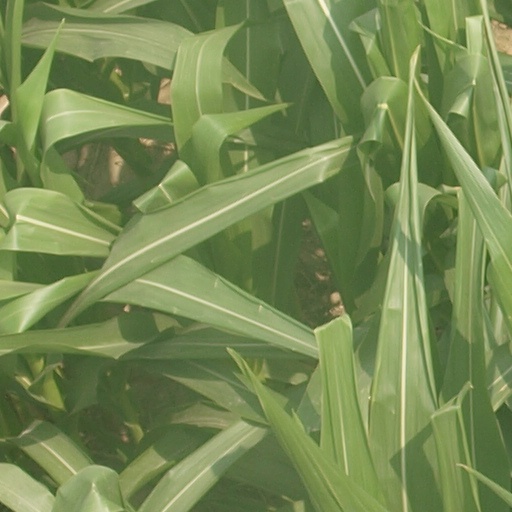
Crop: maize; corn